Rachel Treweek

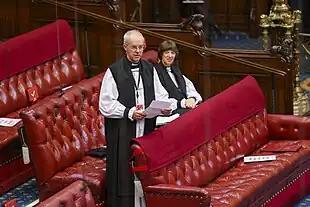
Treweek in the chamber of the House of Lords, observing Justin Welby, Archbishop of Canterbury speaking, 2021

Treweek believes that God should be considered to be neither male nor female and tries to avoid using gender-specific pronouns when referring to God. Explaining this view to "The Observer", she said she "personally prefers to say neither 'he' nor 'she', but 'God'. 'Sometimes I lapse, but I try not to.'" On 15 January 2016 Treweek presided at an LGBTI Eucharist with Inclusive Church.